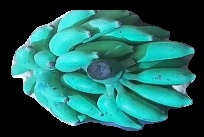
Variety: elakki-bale
Grade: grade3